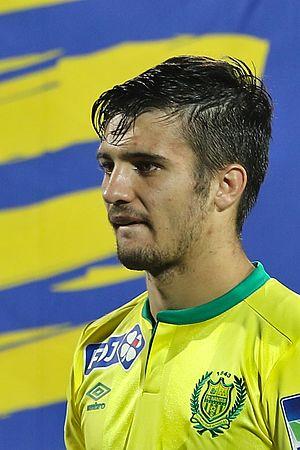
Cet article traite de l'année 2019 de l'Équipe de France de football.
Léo Dubois, né le 14 septembre 1994 à Segré, est un footballeur international français qui évolue au poste d'arrière latéral à l'Olympique lyonnais.